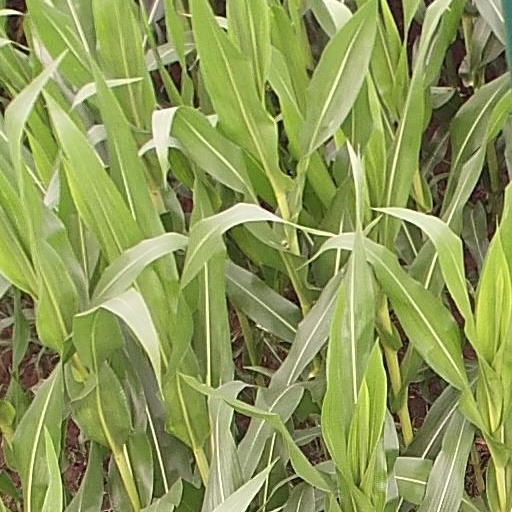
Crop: maize; corn